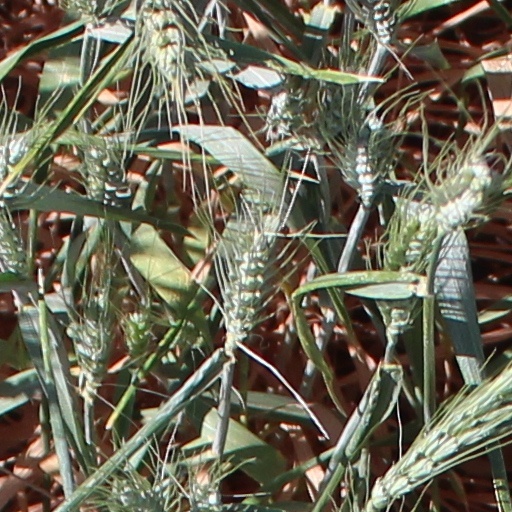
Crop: wheat